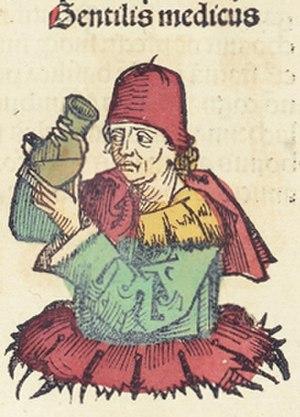
Gentile da Foligno, surnommé le Spéculateur, né vers 1280/1290 à Foligno et mort dans la même ville le 18 juin 1348 est un médecin, un humaniste et un philosophe italien notamment adepte de la philosophie de la nature.